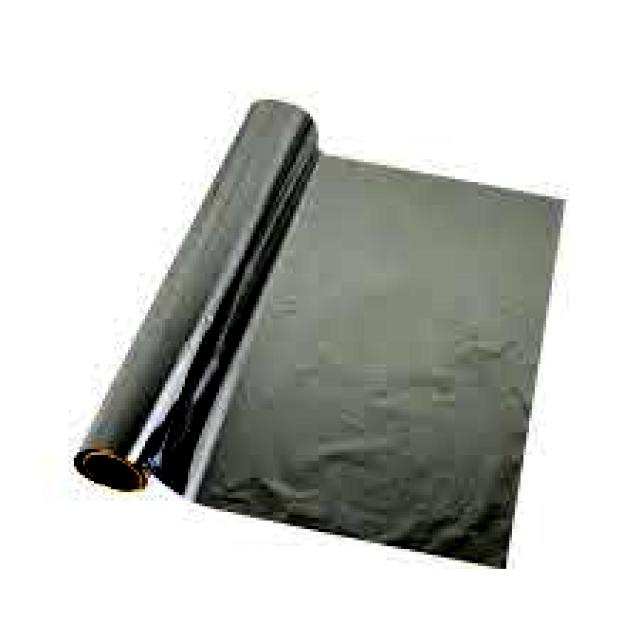
Label: Metal